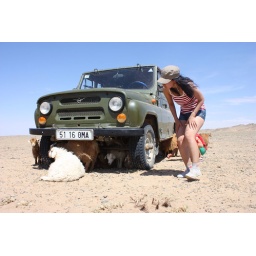
Baby sheep hiding under the jeep and running away from being caught for a ceremony.